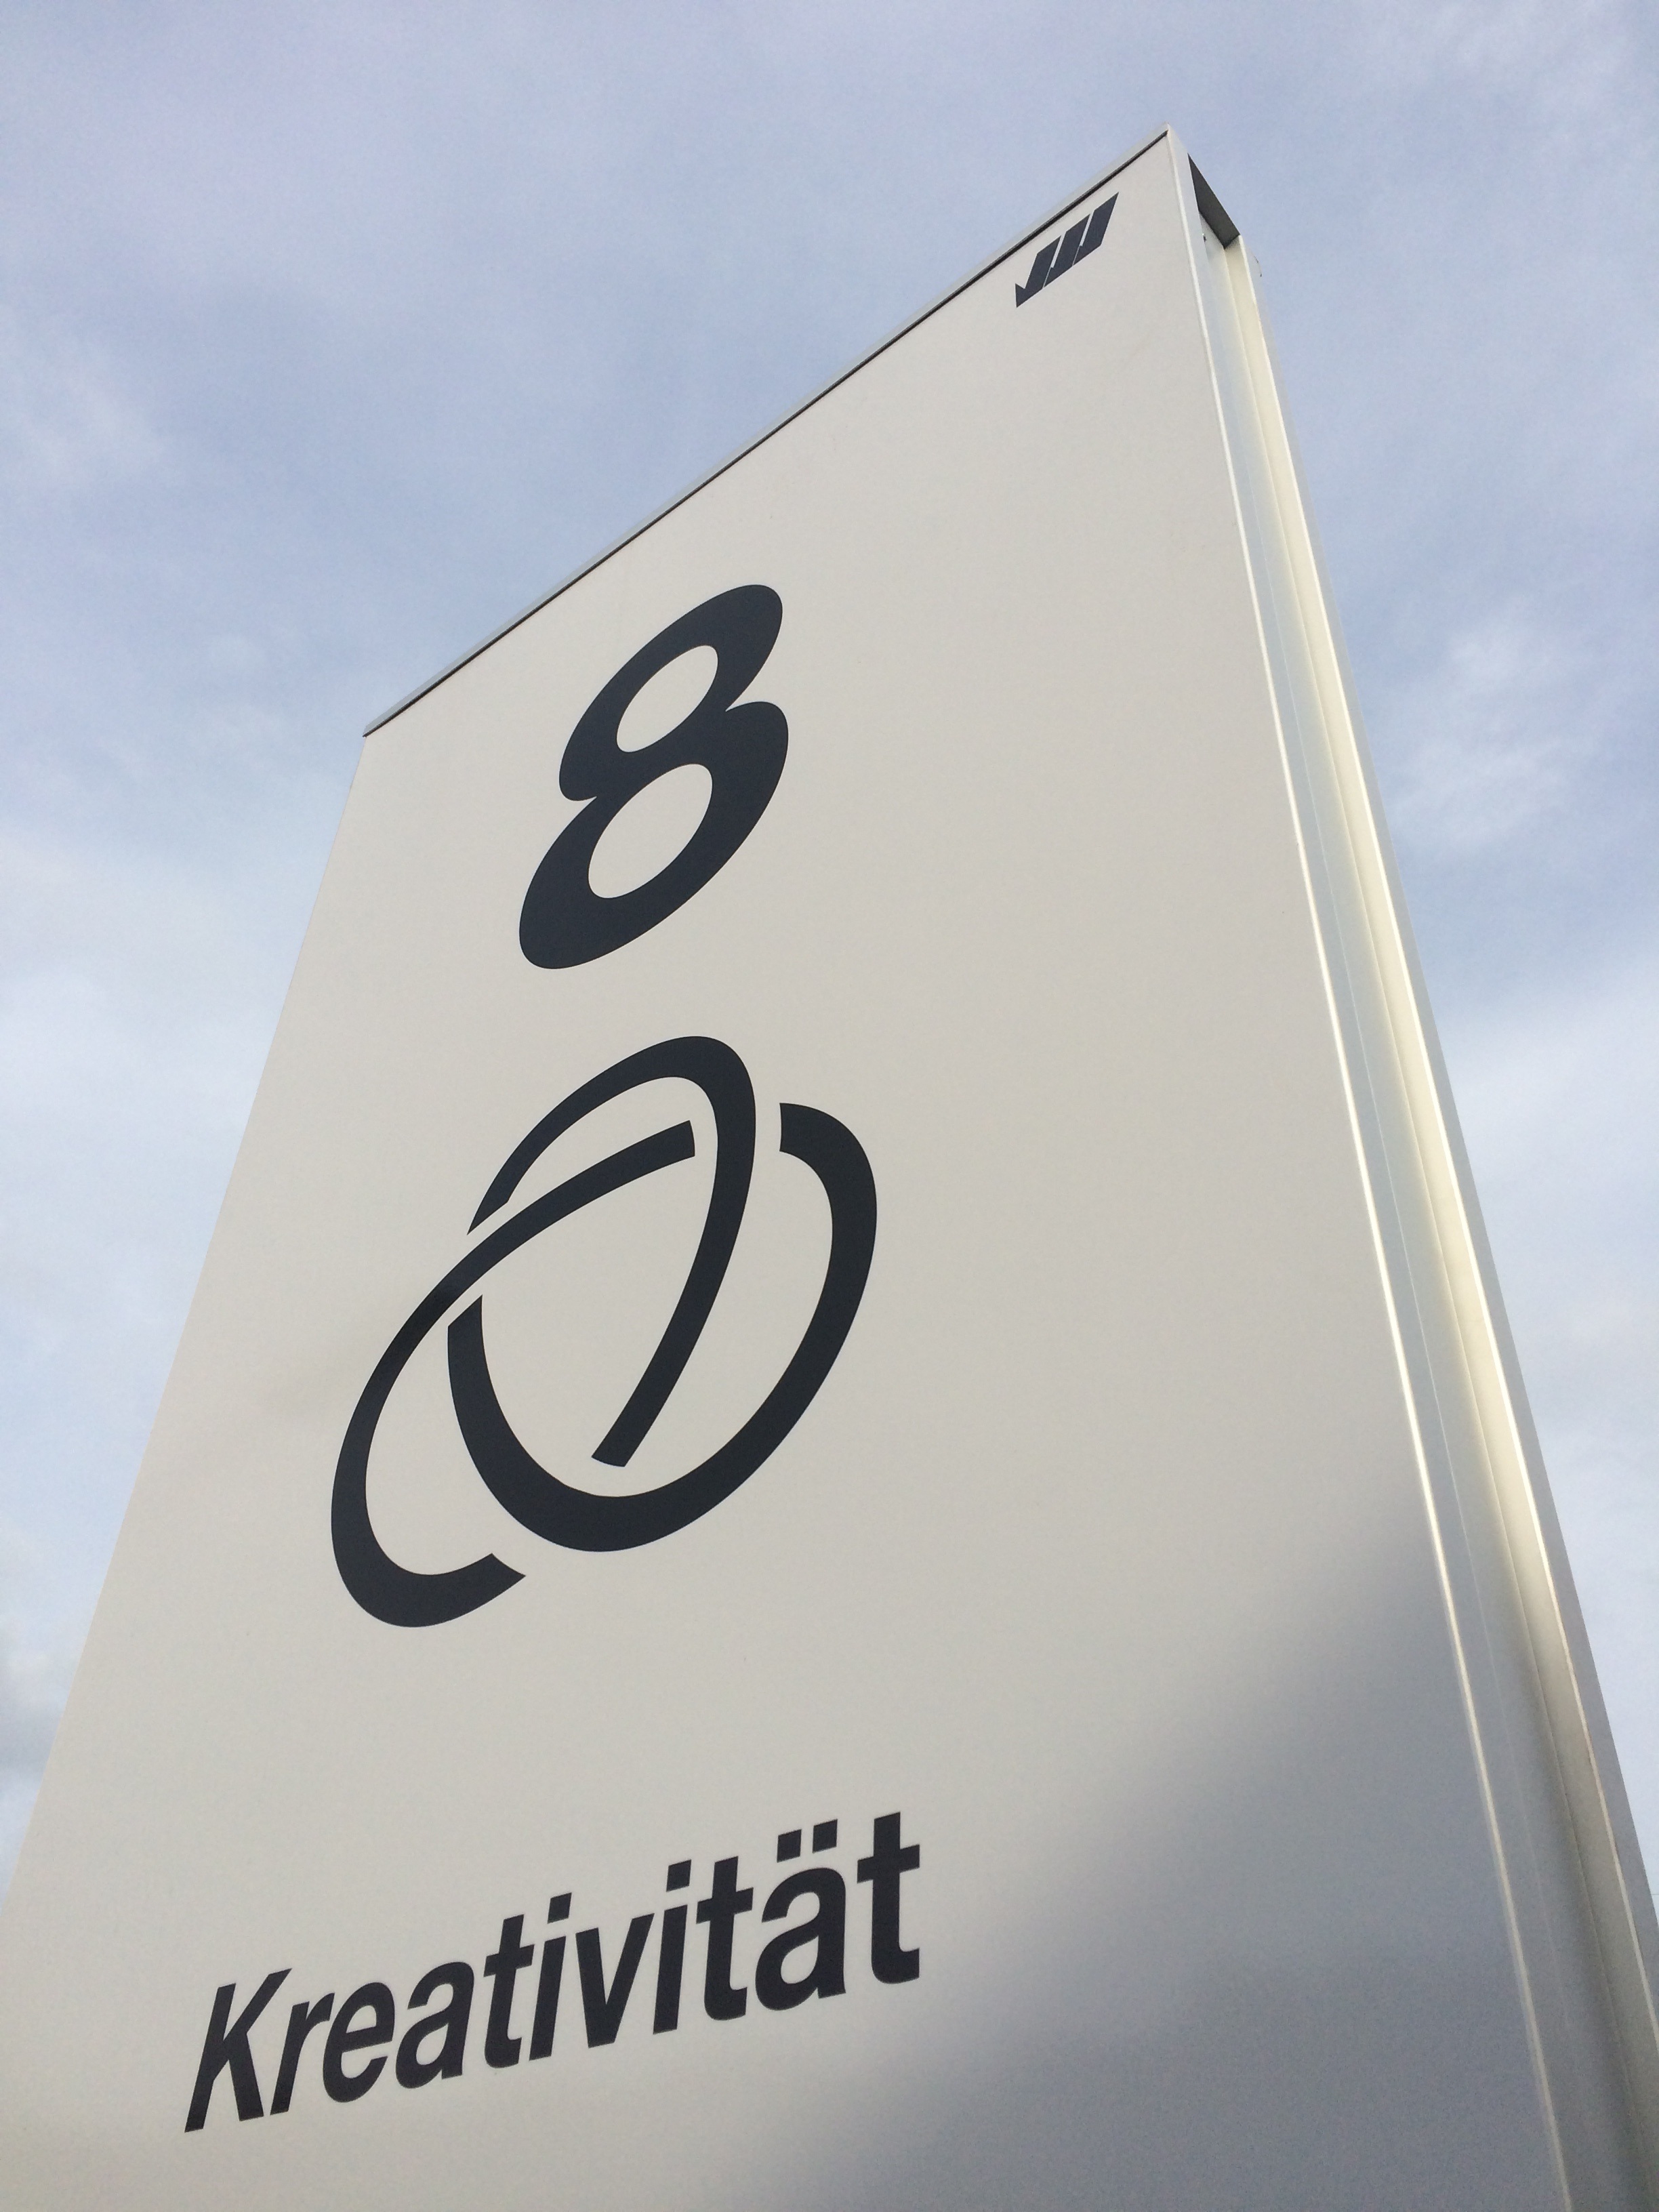
number, advertising, sign, banner, street sign, signage, brand, font, creativity, fair, traffic sign, herrm, control system